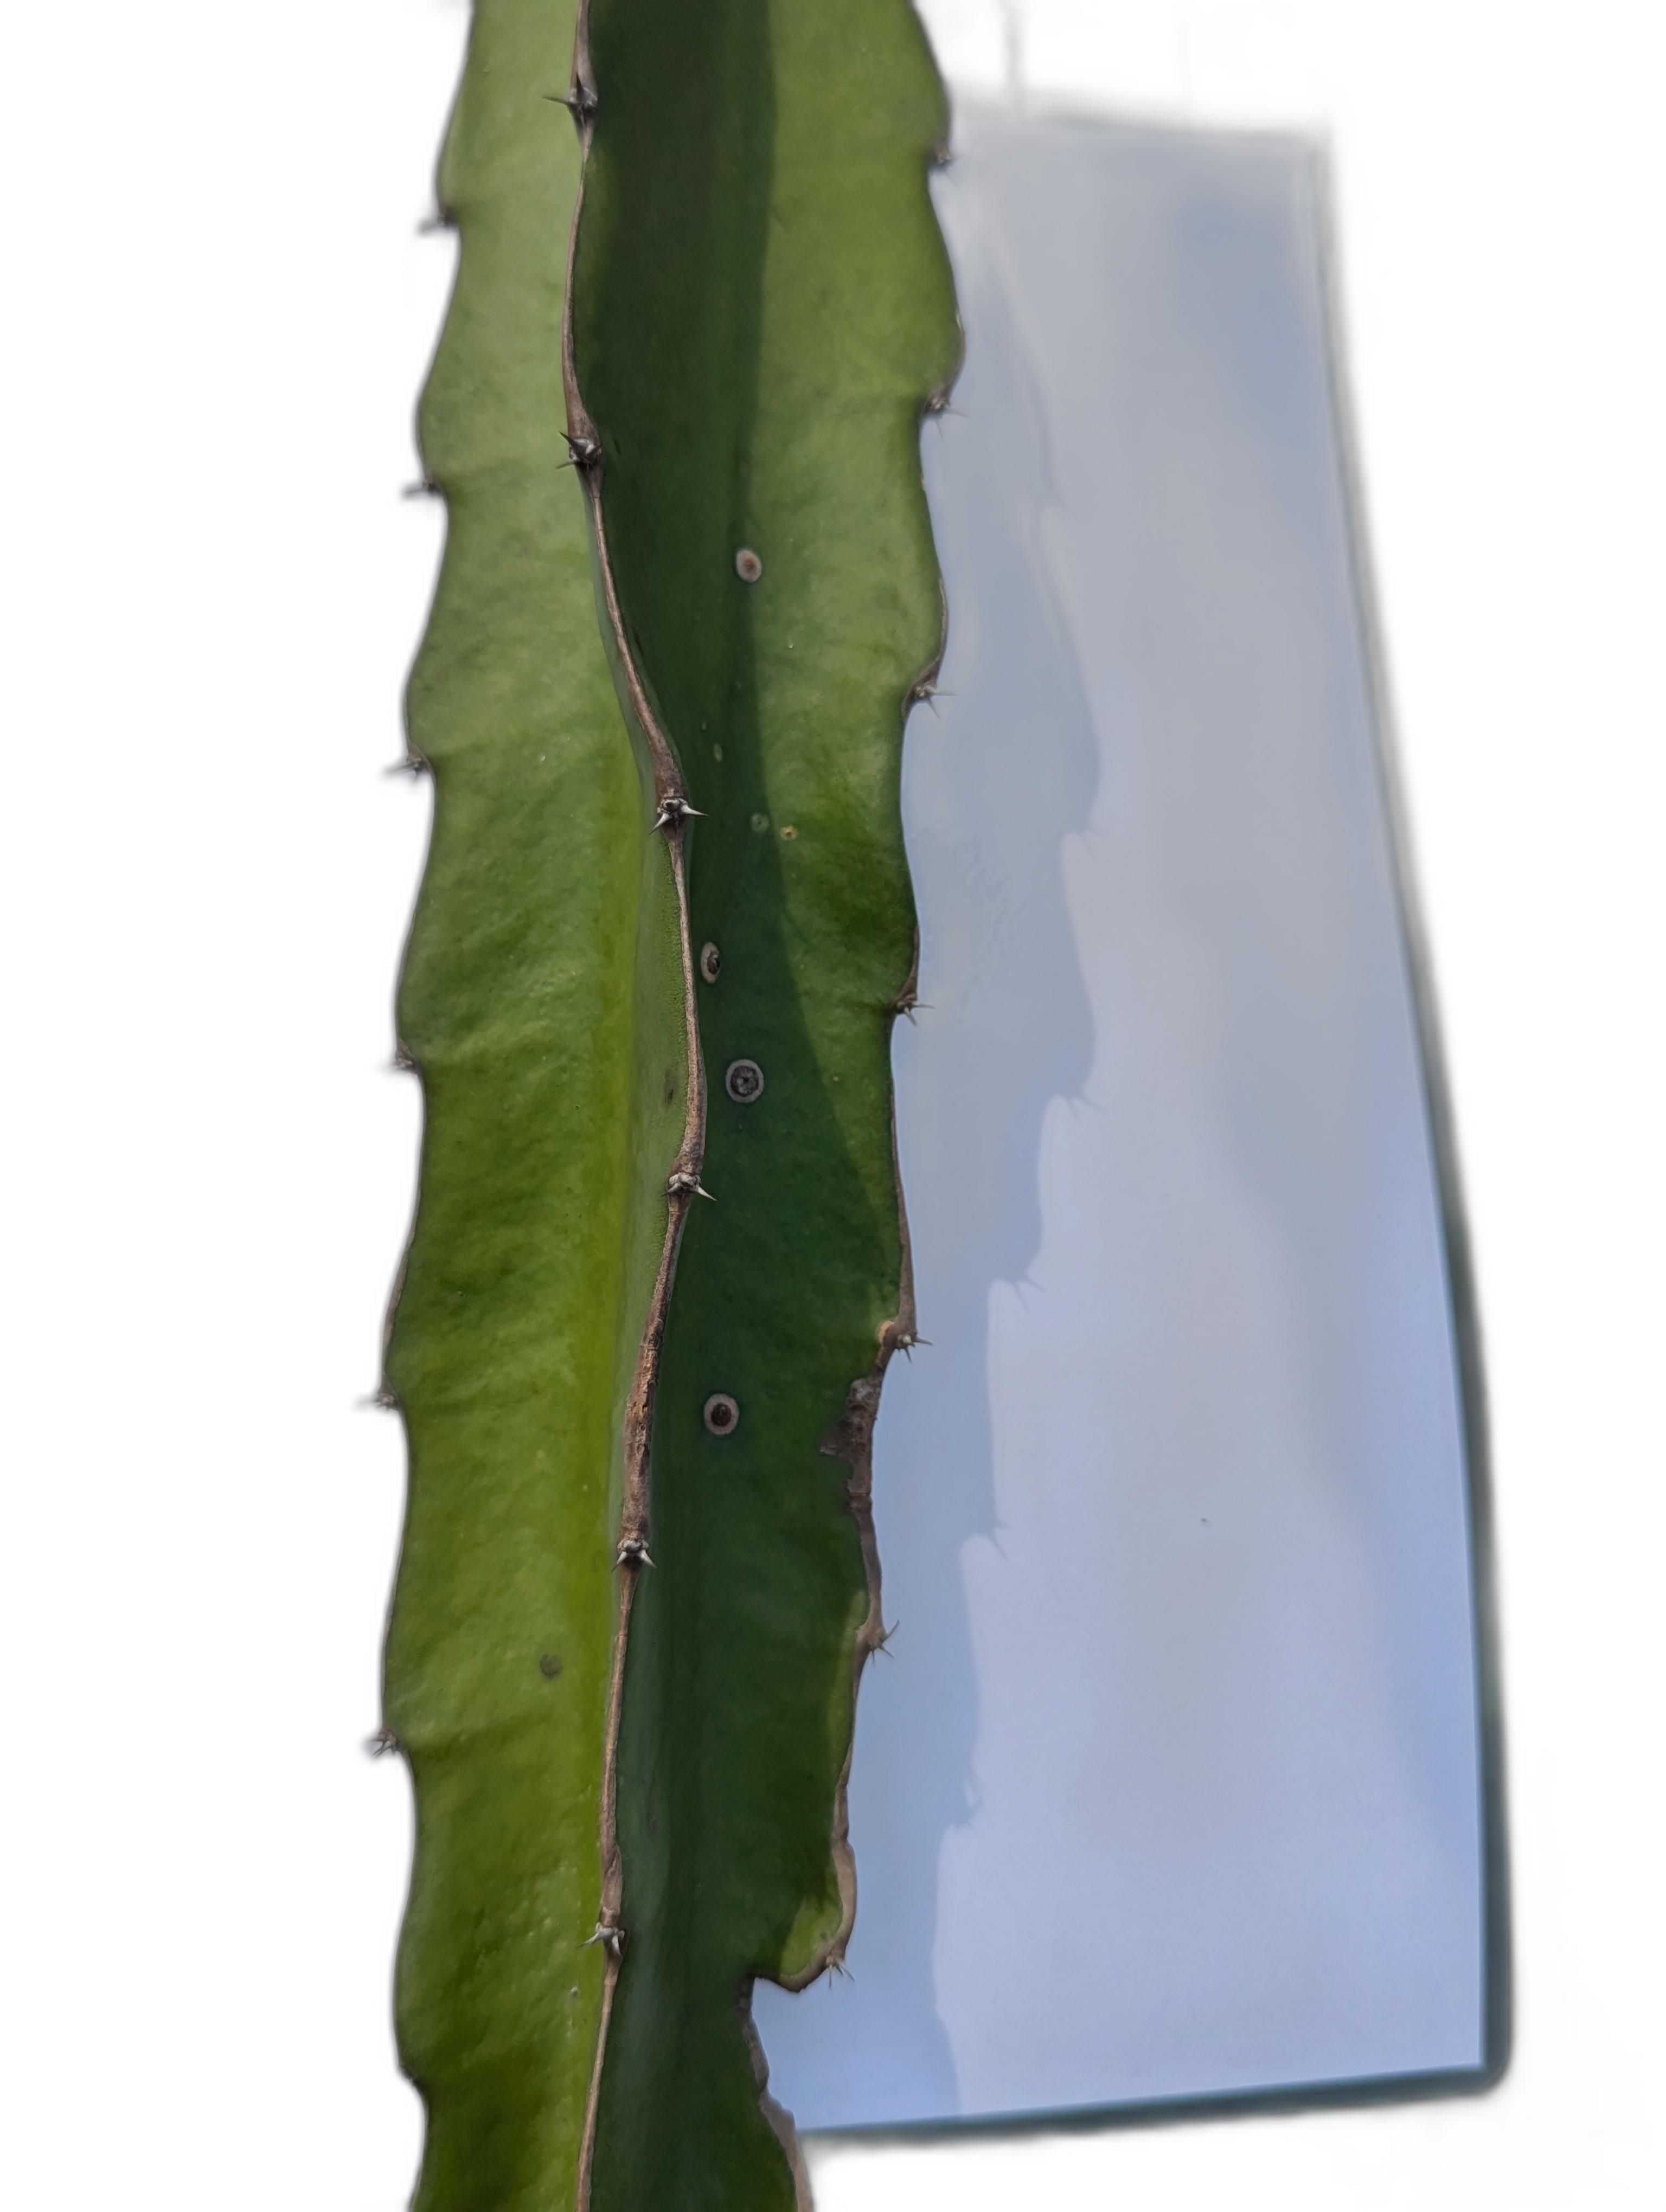
Label: Good leaf